Solomon Freehof

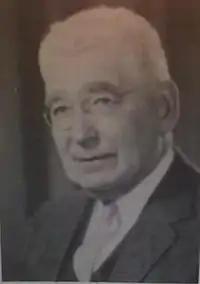

Solomon Bennett Freehof (August 8, 1892 – June 12, 1990) was a prominent Reform rabbi, posek, and scholar. He served as president of the Central Conference of American Rabbis and the World Union for Progressive Judaism. Beginning in 1955, he led the CCAR's work on Jewish law through its responsa committee. He also spearheaded changes to Reform liturgy with revisions to the "Union Prayer Book" (siddur). For many years, he served as the pulpit rabbi at Rodef Shalom in Pittsburgh, PA.